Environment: real
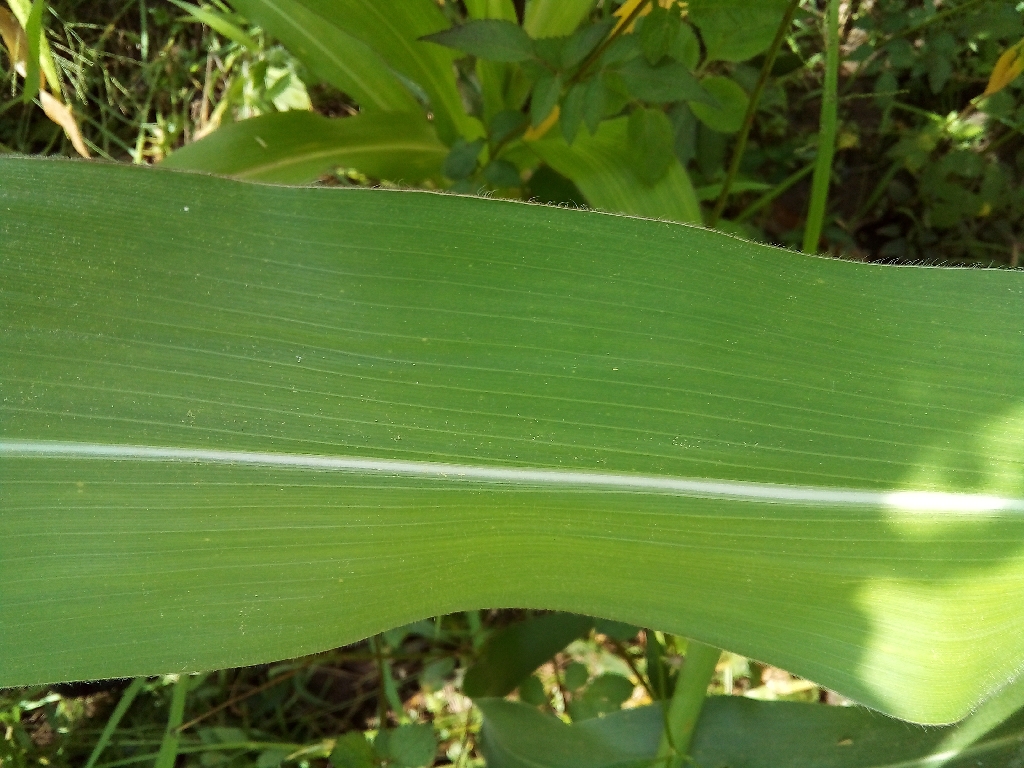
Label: healthy